Jagdgeschwader 52

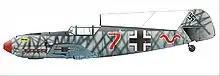
A Bf 109E-1, whose markings indicate it as belonging to 7./JG 52.

Two "Staffeln", JG 72 and 71, were raised in the last weeks of peacetime as stopgap formations with the intent of forming a second "Gruppe" for JG 52. The first was 11.(N)/"Jagdgeschwader" 72, activated on 15 July 1939 as a night fighter "Staffel" with Arado Ar 68Fs. It was commanded by "Oberleutant" August-Wilhelm Schumann and based at Böblingen with I./JG 52. When the latter formation moved bases on 26–29 August 1939, 11./JG 72 was equipped with its Bf 190Ds. On the same day, 1./"Jagdgeschwader" 71 was activated at Schleißheim with Avia B-534s, commanded by "Oberleutant" Heinz Schumann. Until officially merging into II./JG 52 in early October 1939, the two "Staffeln" appear to have continued using their designations while being referred to as ""Jagdgruppe" Schumann" or as 4. and 5./JG 52.